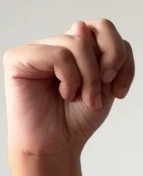
ASL sign: N